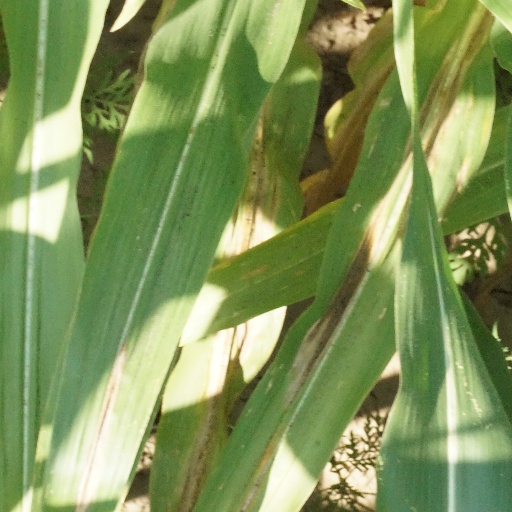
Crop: maize; corn